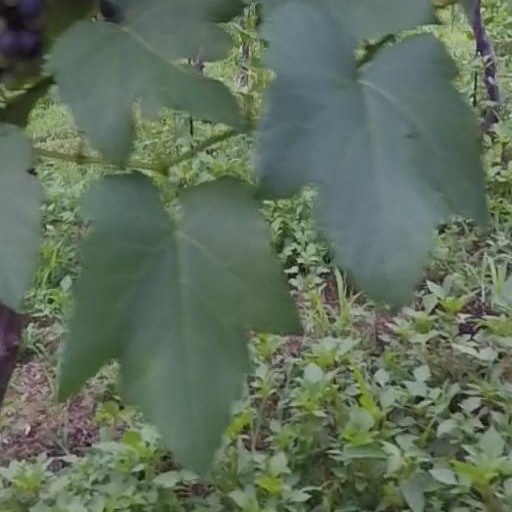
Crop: grape